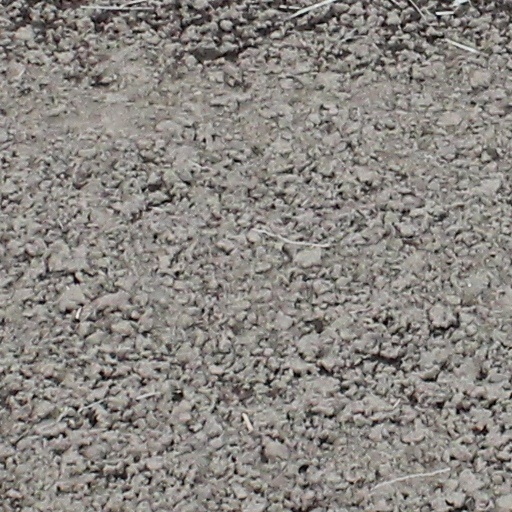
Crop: wheat